Māui Pōmare

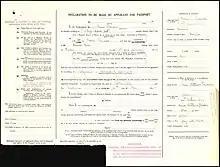
Māui and Miria Pōmare passport application (1930)

In 1928 Pōmare contracted tuberculosis. In the 1928 election Āpirana Ngata conducted Pōmare's campaign on his behalf, despite belonging to the opposition party. Pōmare was re-elected. Later he travelled to California in the hope that the climate would be good for his health. He died on 27 June 1930 in Glendale, California, in Los Angeles County. Pōmare was cremated in San Francisco, which caused much controversy among Māori, as cremation was against protocol and unprecedented.